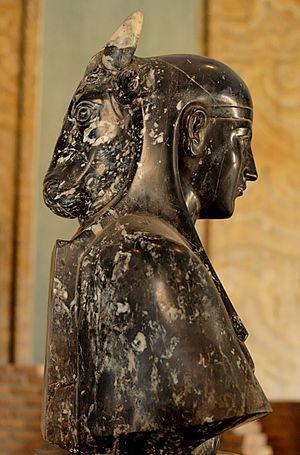
Buste janiforme d'Antinoüs en Osiris-Apis (Sérapis) naissant d'une fleur de lotus. Marbre gris, œuvre romaine de la seconde moitié du règne d'Hadrien, vers 131-138 ap. J.-C. Provenance